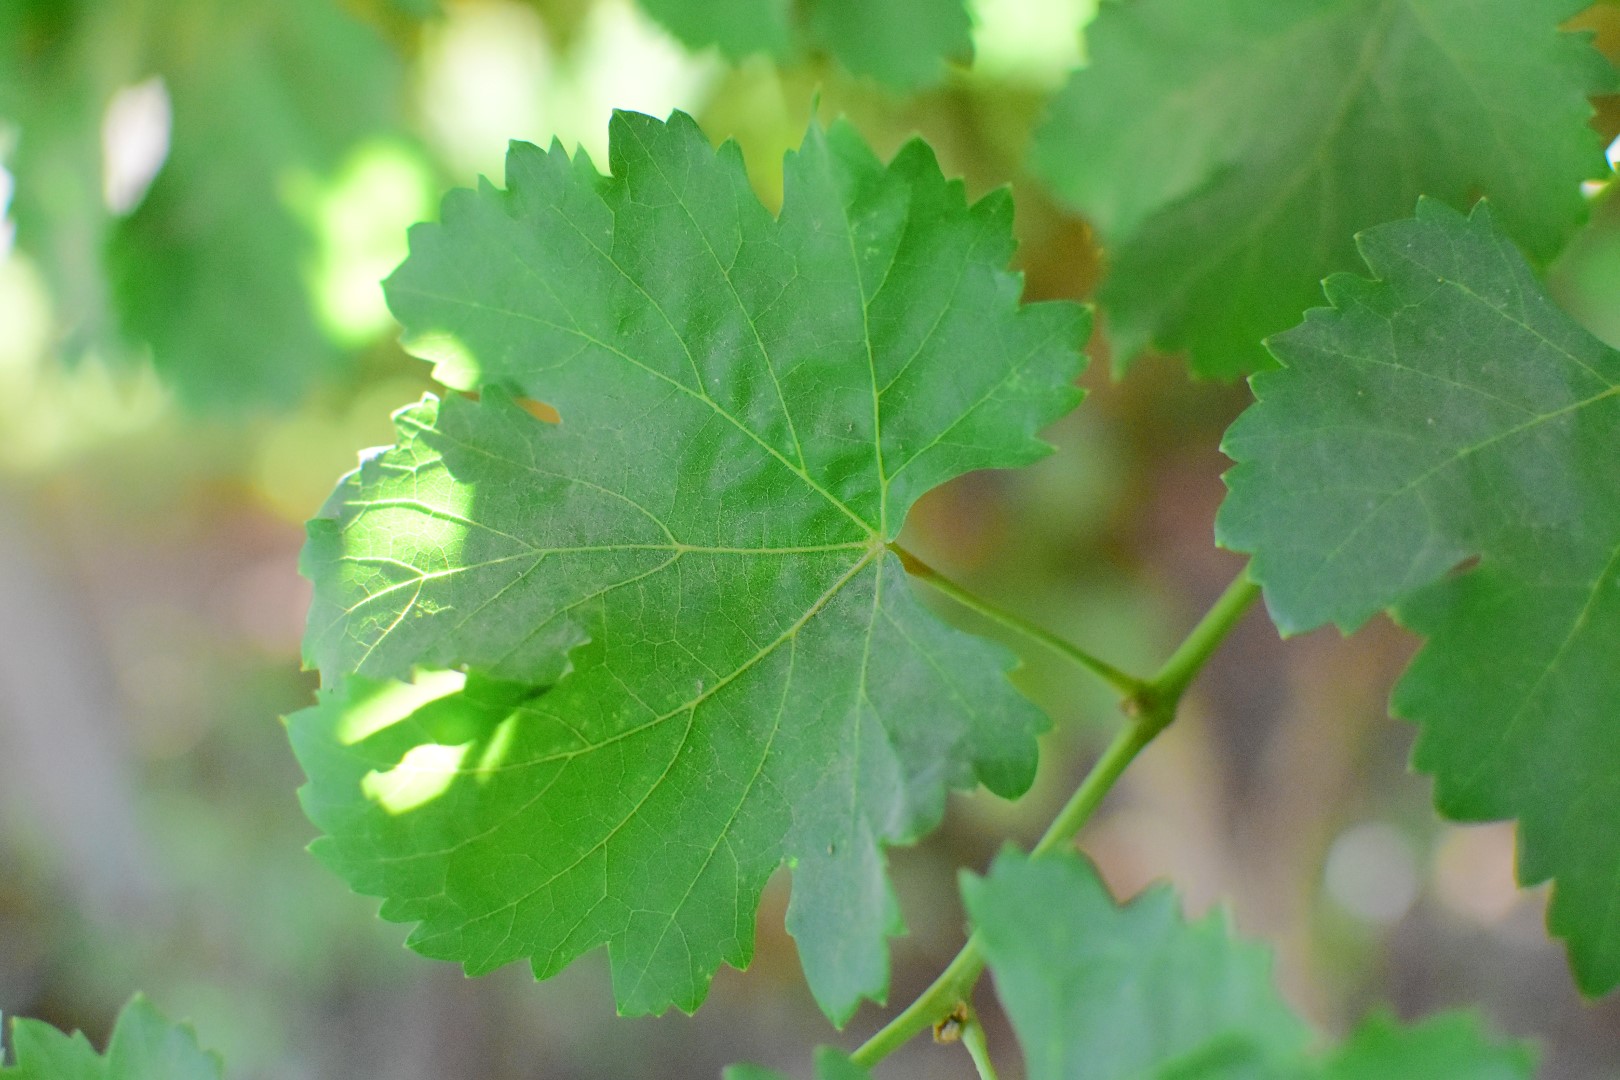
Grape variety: Deas Al-Annz